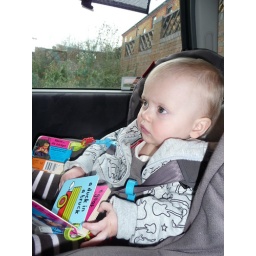
Astrid sitting in the car seat before we set off to meet her cousins.